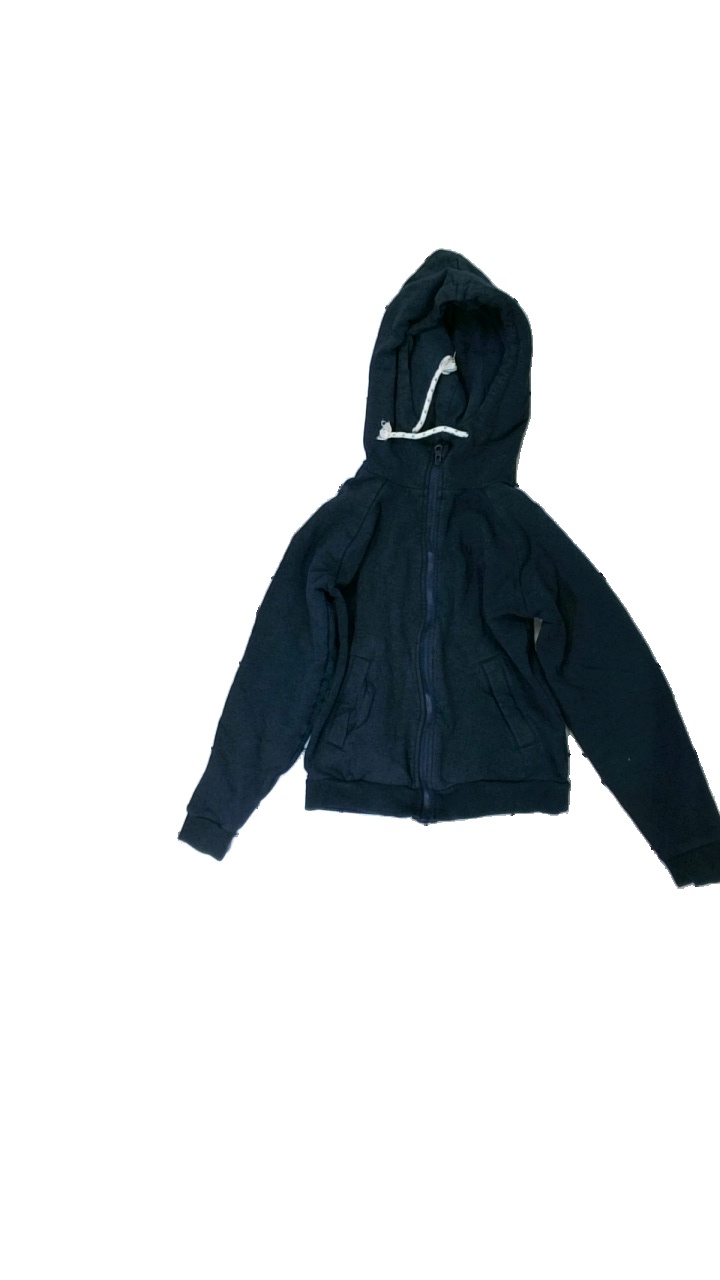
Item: Hoodie (Children)
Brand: Tufte
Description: blå hoodie med dragkedja, fläck och hål i arm och luddig i färgen
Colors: Blue
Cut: Regular
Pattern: Logo print
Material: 70% cotton 30% viscose
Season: All
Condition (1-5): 2
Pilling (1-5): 5
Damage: hål i arm
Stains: Minor
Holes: Minor
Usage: Export
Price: <50